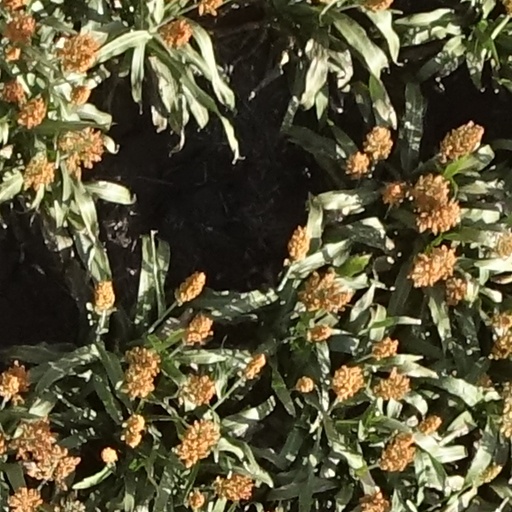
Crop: sorghum